Self-Portrait in the Costume of the Abbot of the Accademia della Val di Blenio

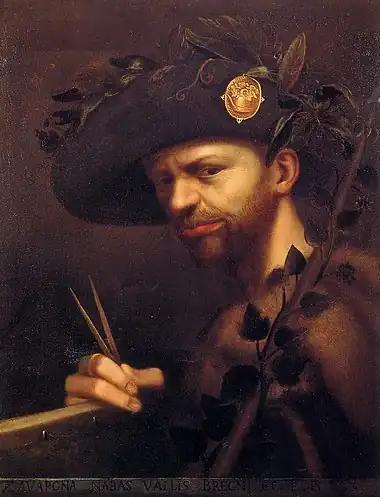

Self-Portrait in the Costume of the Abbot of the Accademia della Val di Blenio is a c.1568 oil on canvas painting by Giovan Paolo Lomazzo, now in the Pinacoteca di Brera in Milan. It is signed in capitals at the bottom ("compà Zavargna" was the artist's academy name).